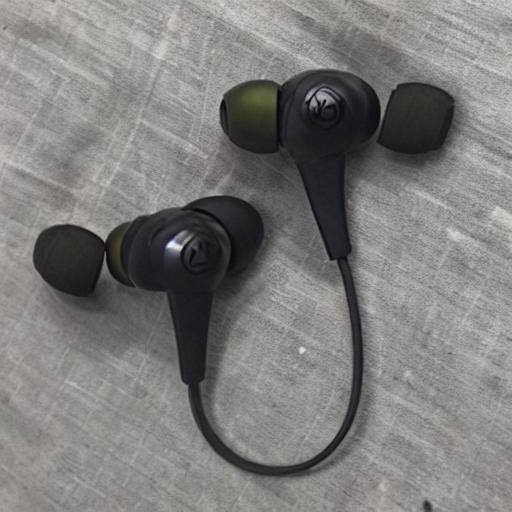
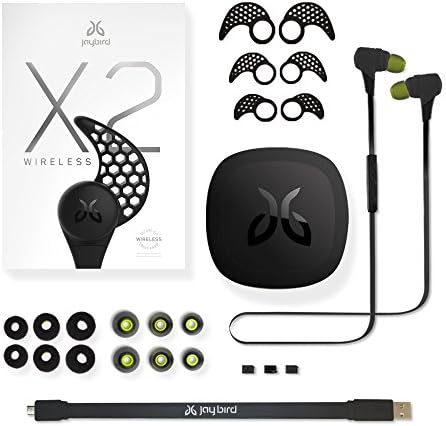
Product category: headphones
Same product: no